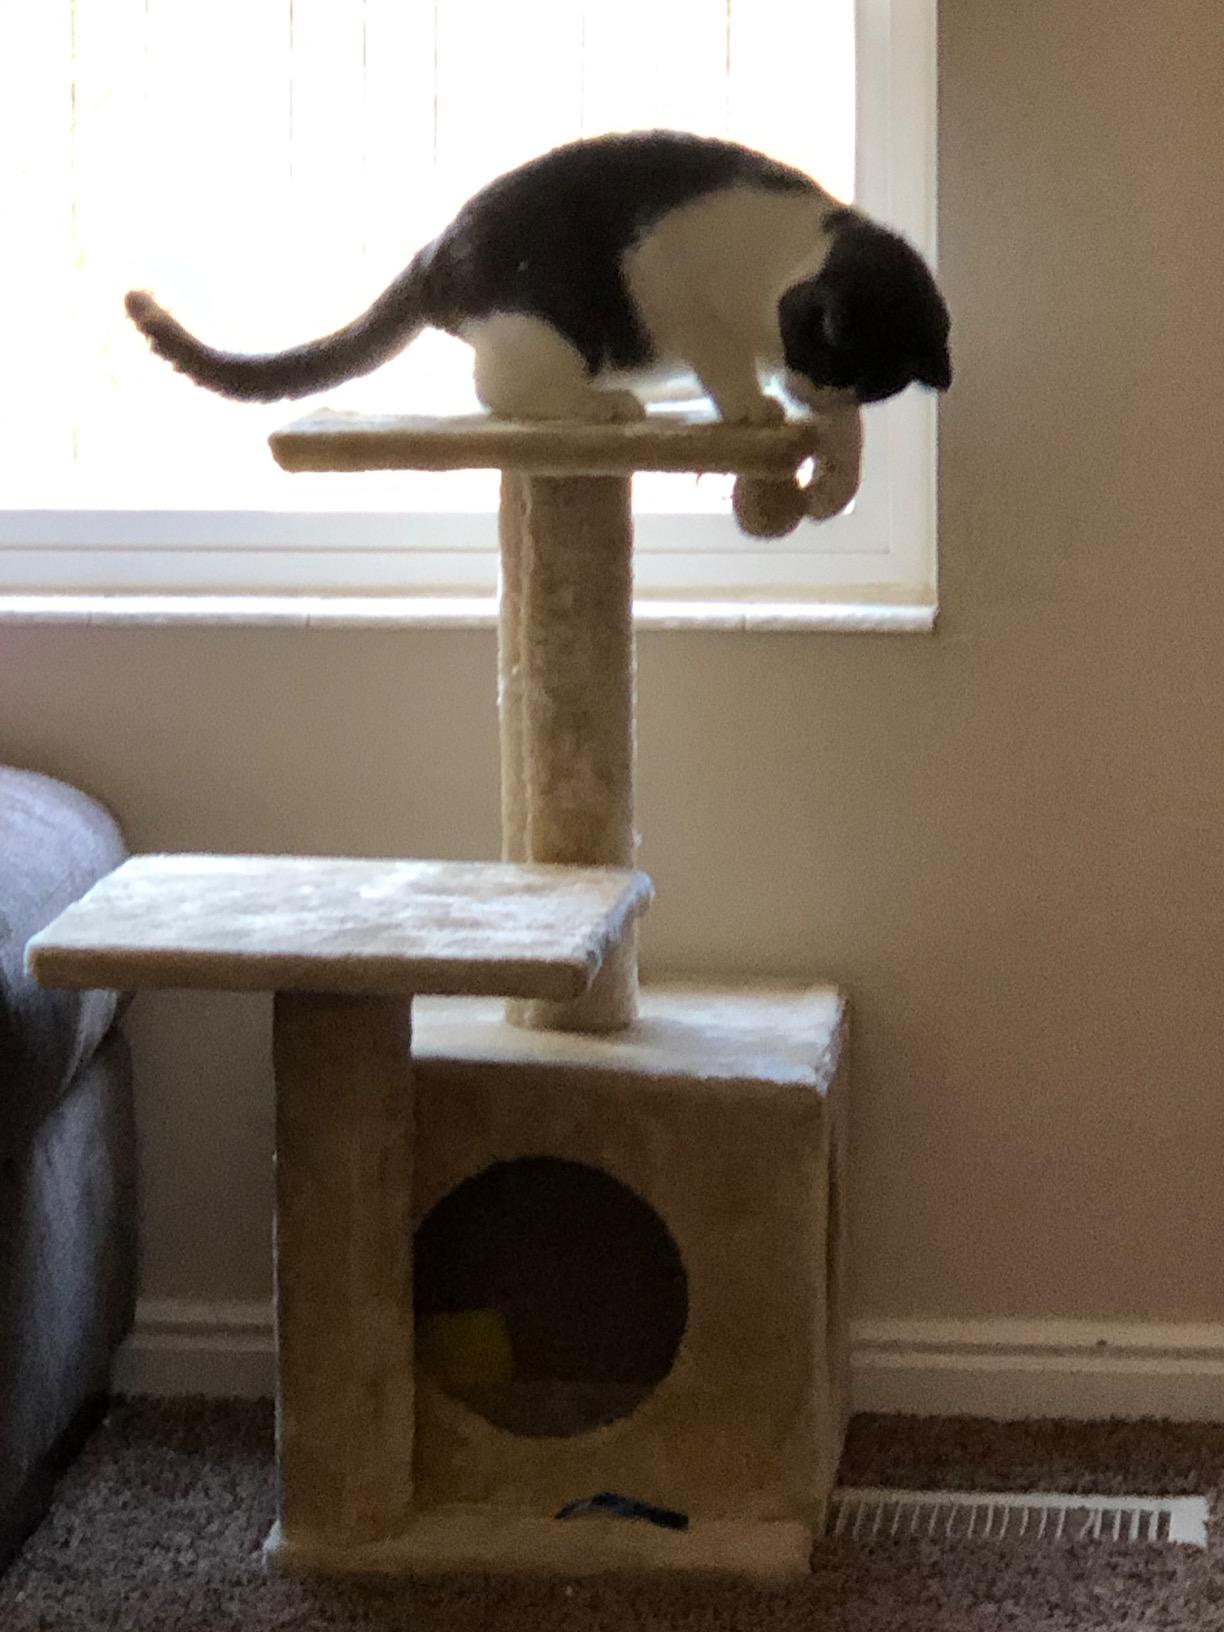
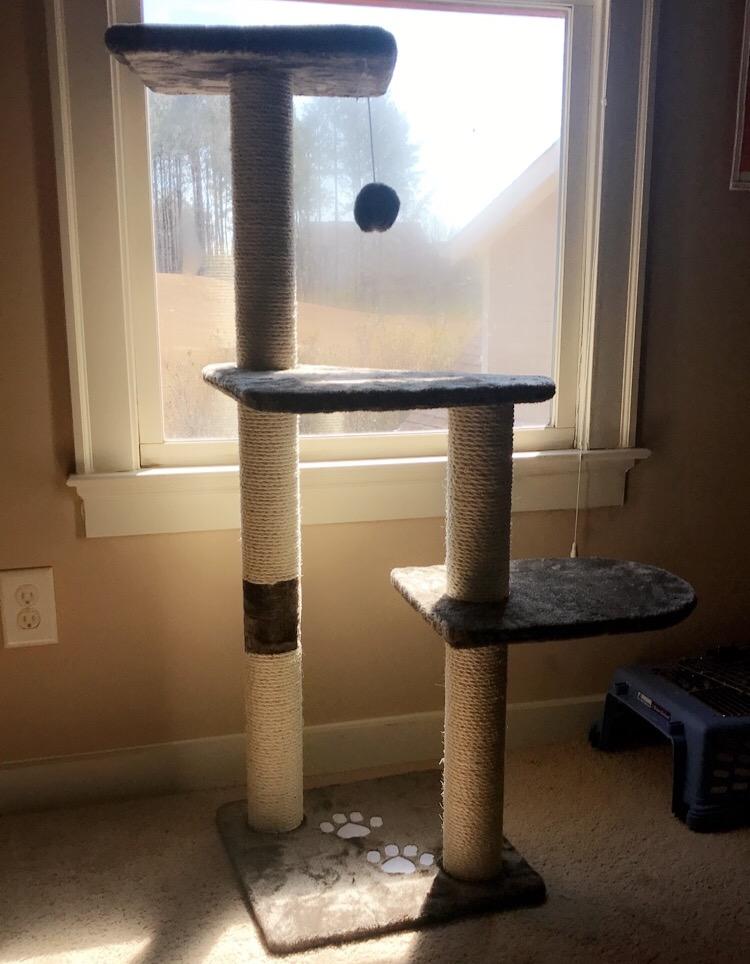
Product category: items_cat tree
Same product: no